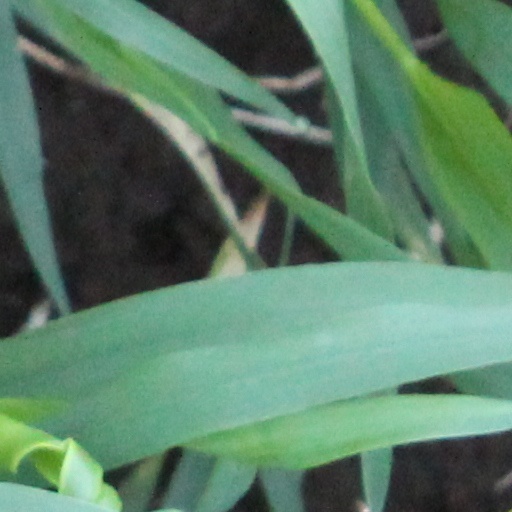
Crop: wheat